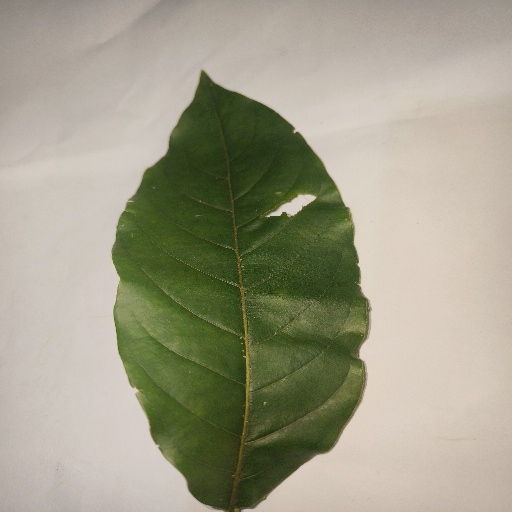
Species: HariTaki
Leaf condition: Shot Hole